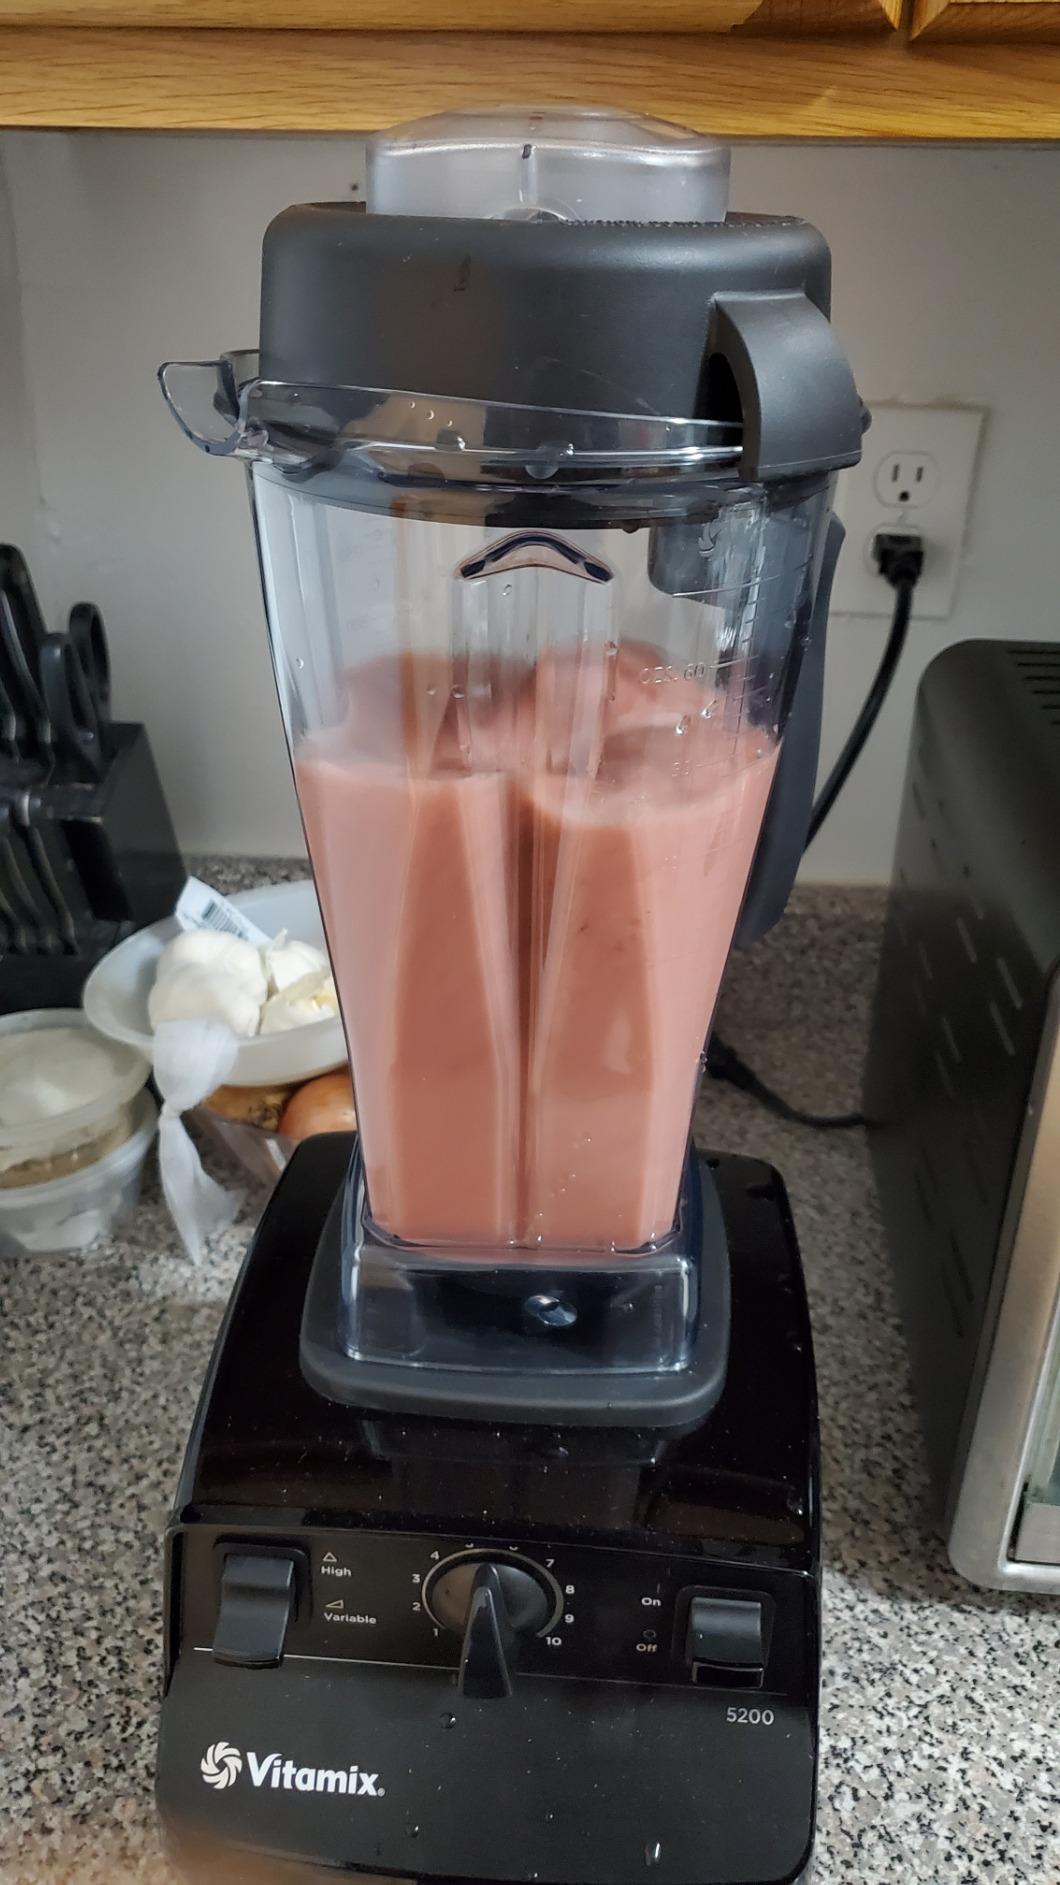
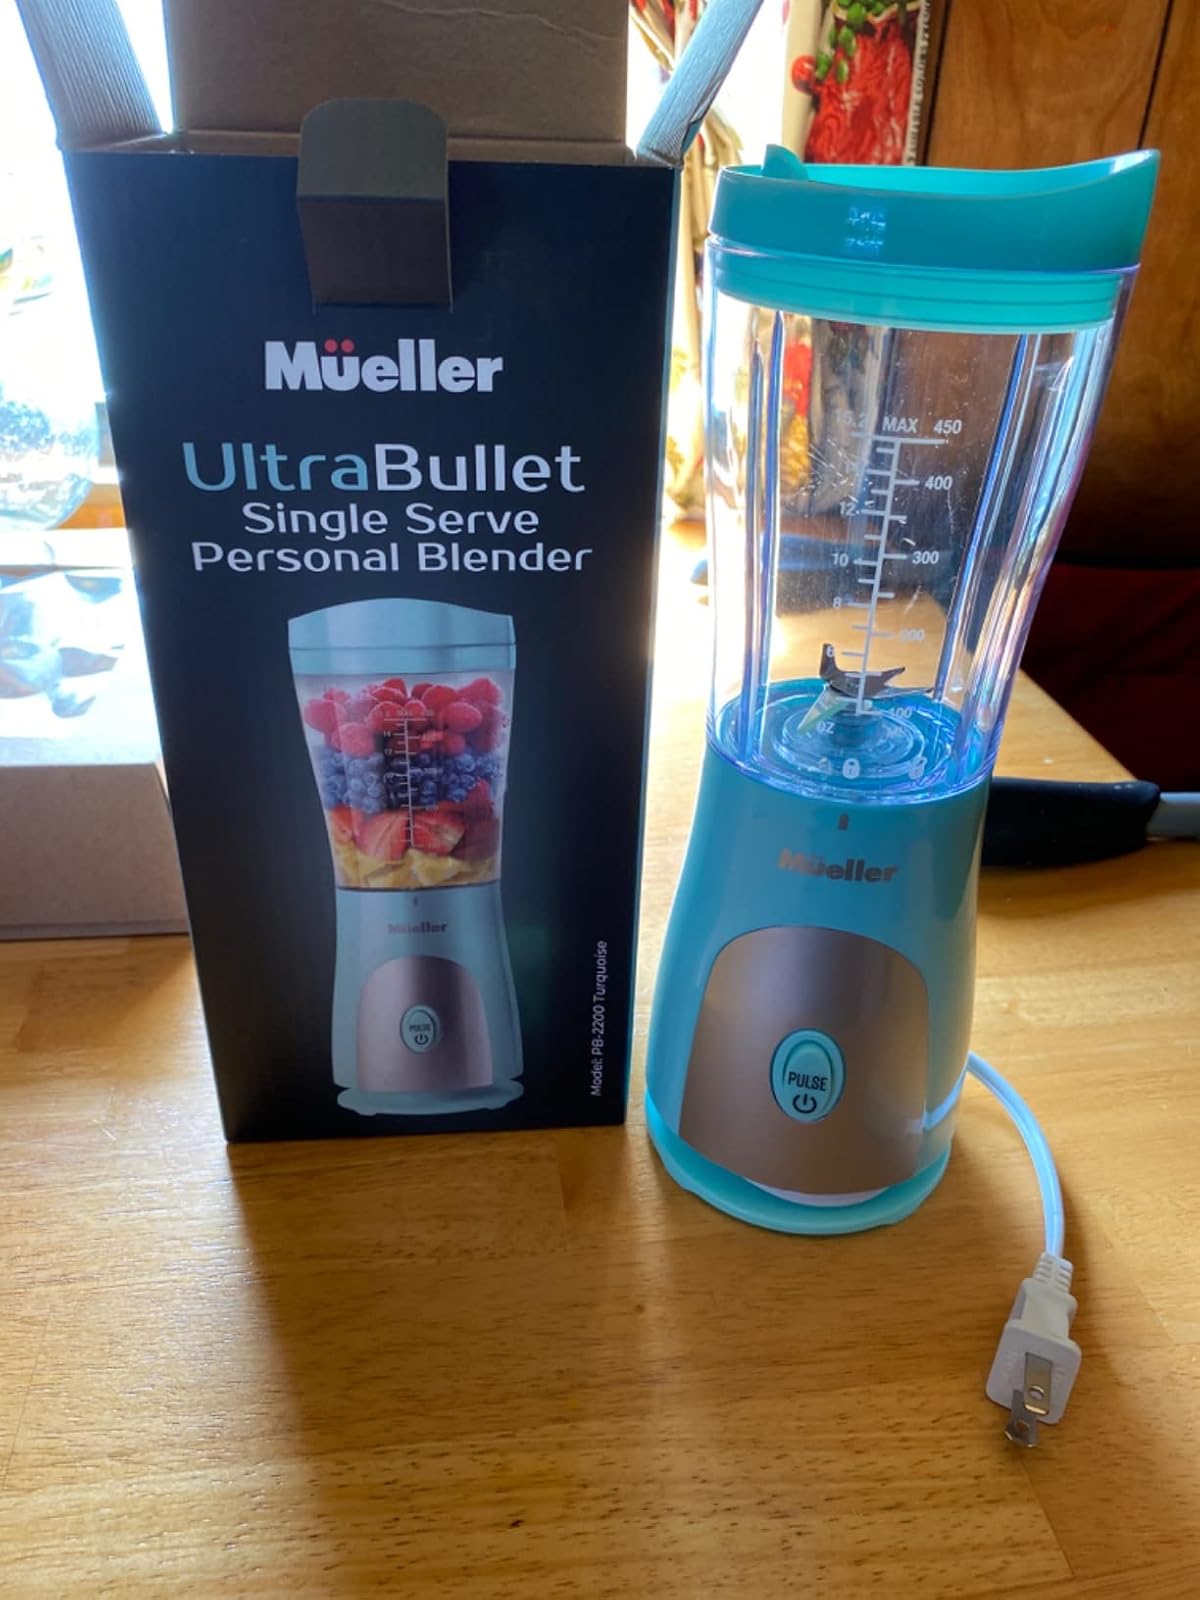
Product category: items_blender
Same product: no